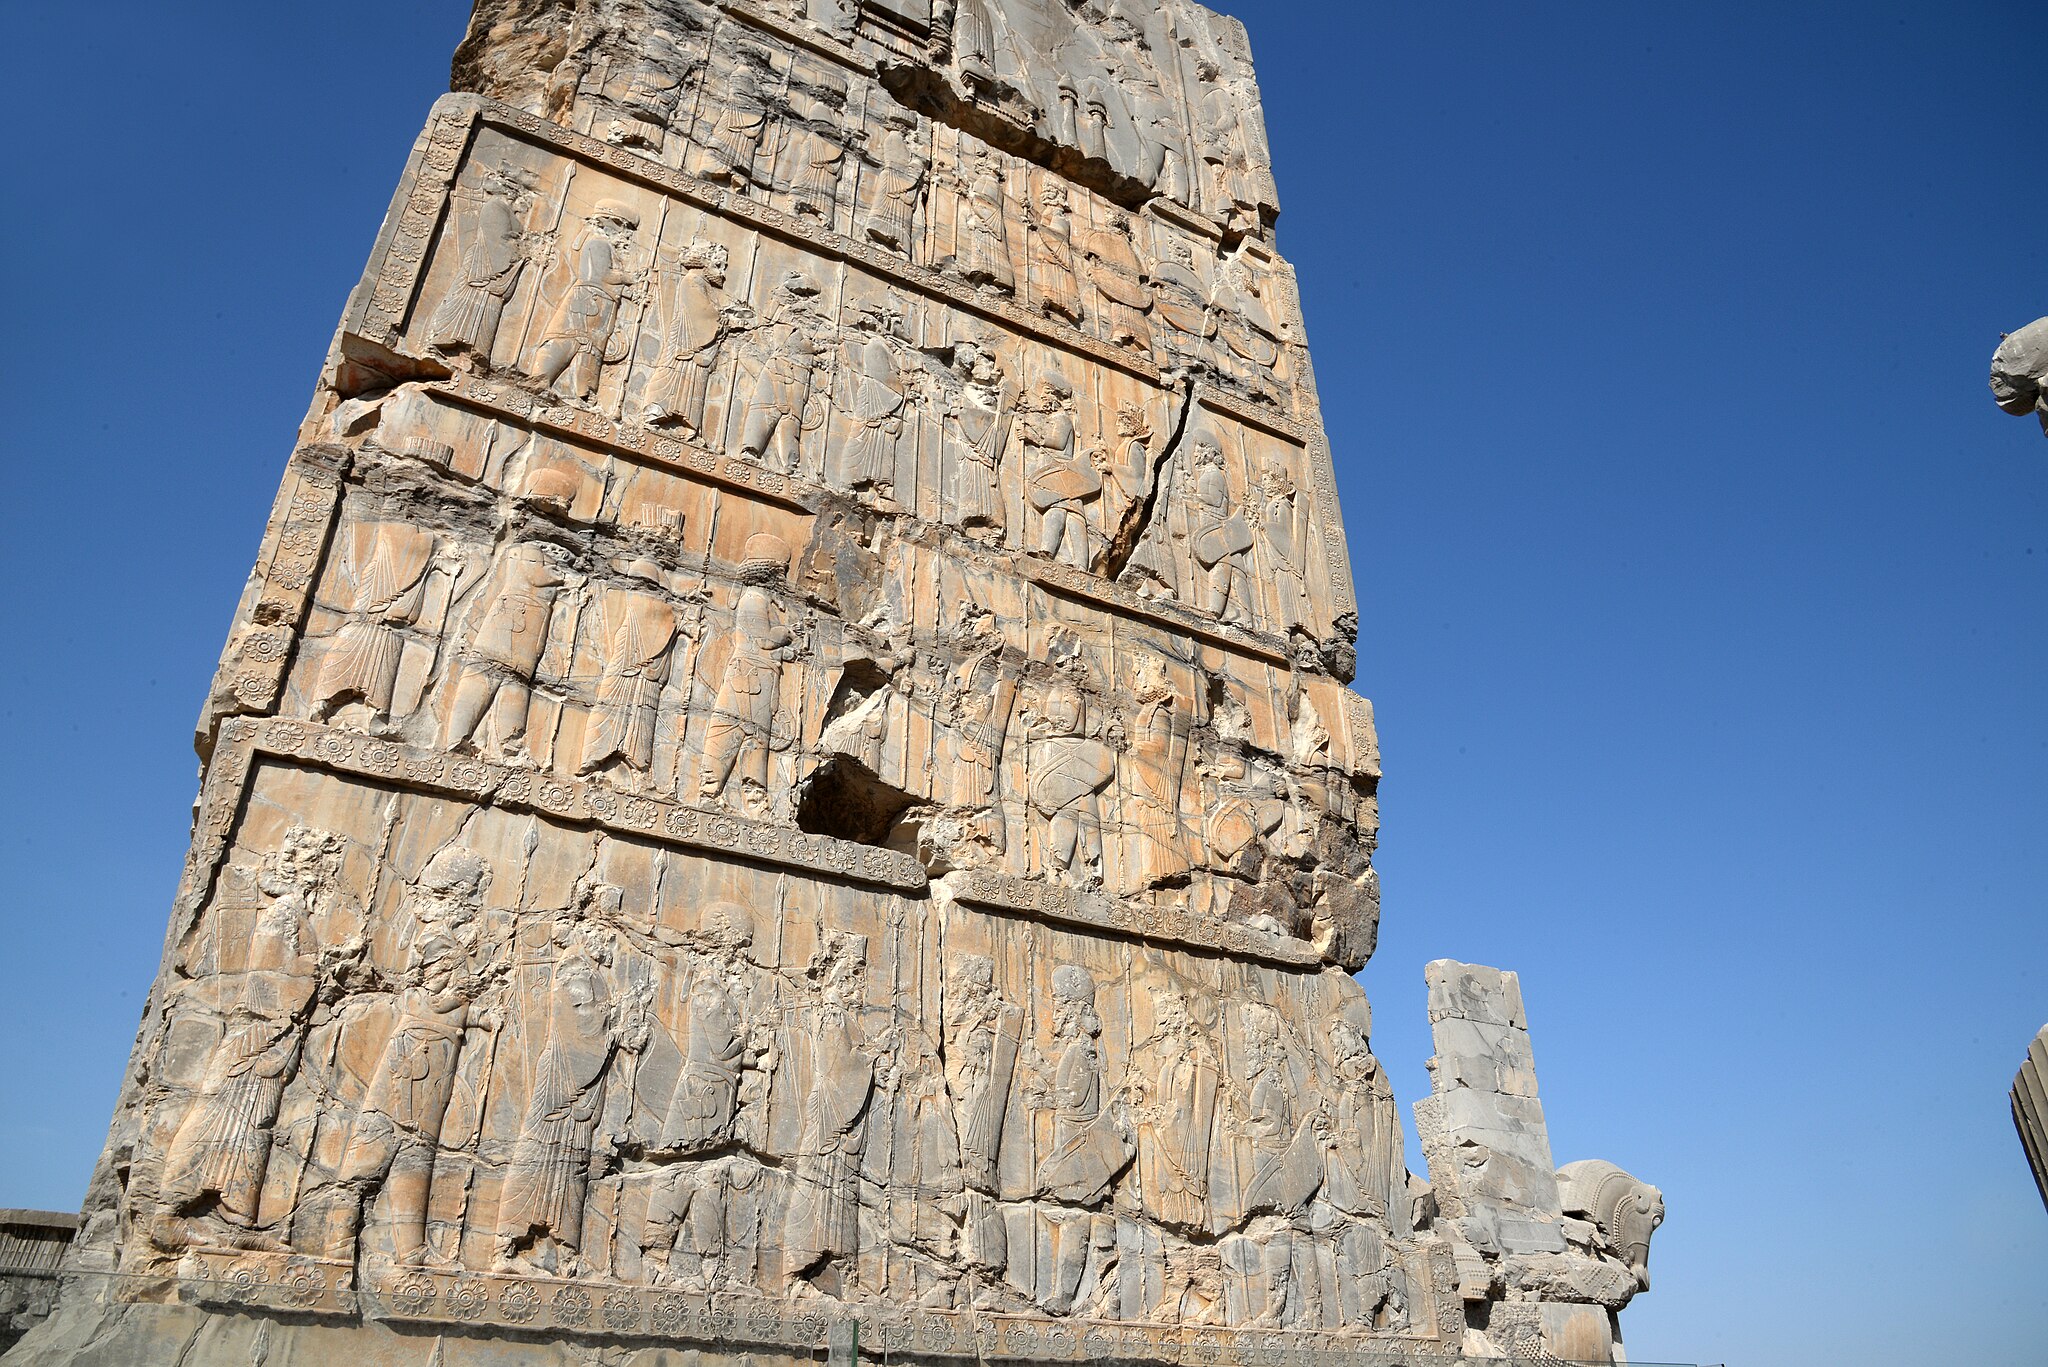
Title: Irnp035-Persepolis
Description: Iran in 2018 (photographed by Wojciech Kocot)
Date: 12 January 2018
Categories: Uploaded with pattypan, Self-published work, 2017 in Persepolis, Northern portals of Hall of hundred columns, Persepolis in 2017 (photographed by Wojciech Kocot)